Succession to Elizabeth I

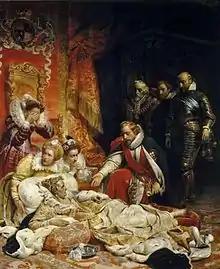
Allegorical painting of the crown passing from Elizabeth I to James I, by Paul Delaroche (1828)

The succession to the childless queen of England Elizabeth I was an open question from her accession in 1558 to her death in 1603, when the crown passed to James VI of Scotland, an event known as the Union of the Crowns. While the accession of James went smoothly, the succession had been the subject of much debate for decades. In some scholarly views, it was a major political factor of the entire reign, even if not so voiced. Separate aspects have acquired their own nomenclature: the "Norfolk conspiracy", Patrick Collinson's "Elizabethan exclusion crisis", the "Secret Correspondence", and the "Valentine Thomas affair".